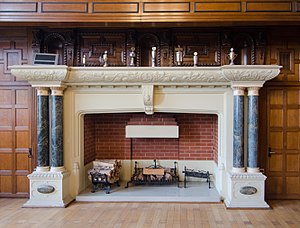
Pejs
En stor pejs.
En pejs er et opmuret ildsted inde i en bygning, der bruges til opvarmning og af æstetiske årsager.